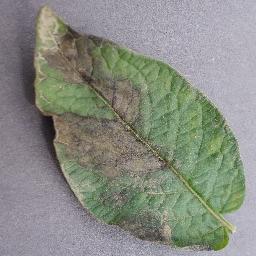
Label: Potato___Late_blight